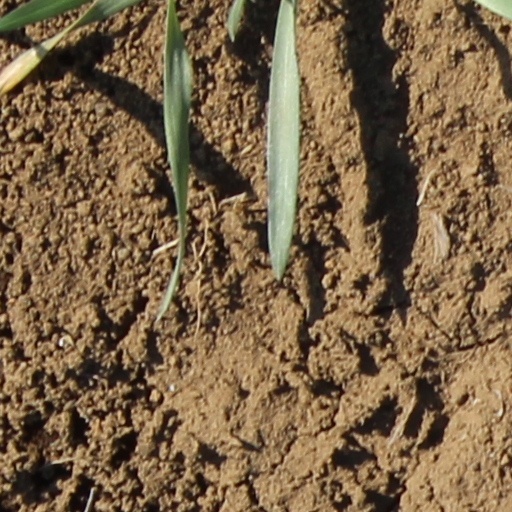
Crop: wheat